Albert Pike

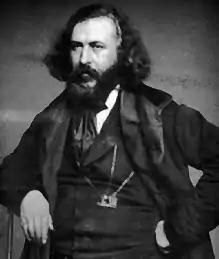
Pike, about 1850

Settling in Arkansas in 1833, Pike taught in a school and wrote a series of articles for the Little Rock "Arkansas Advocate" under the pen name of "Casca." The articles were sufficiently well received for him to be asked to join the newspaper's staff. Under Pike's administration, the "Advocate" promoted the viewpoint of the Whig Party in a politically volatile and divided Arkansas in December 1832. After marrying Mary Ann Hamilton in 1834, he purchased the newspaper.